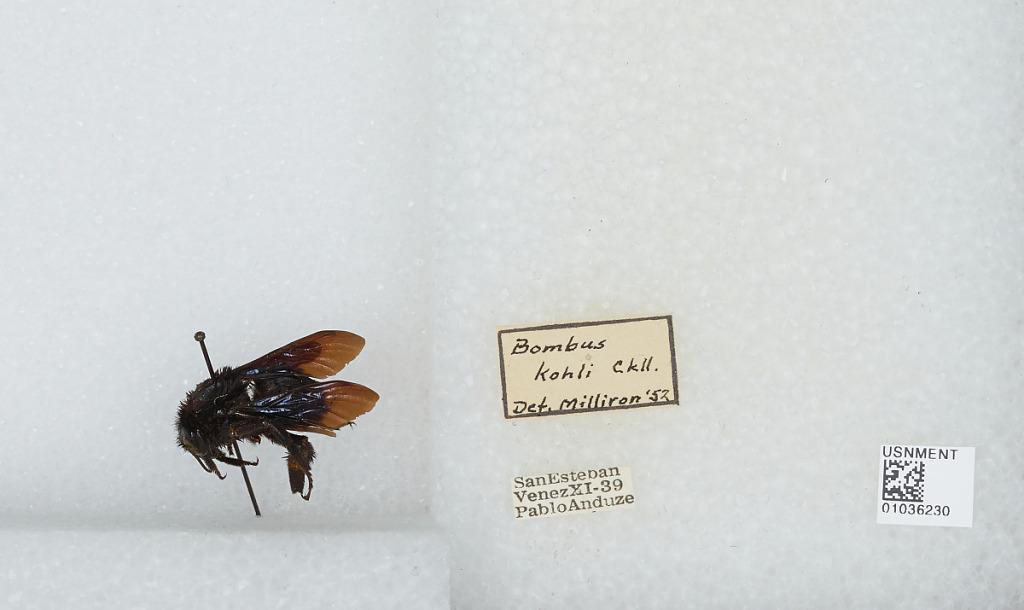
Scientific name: Bombus (Fervidobombus) morio (Swederus)
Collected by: P. Anduze
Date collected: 1939-11-
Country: Venezuela
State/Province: Carabobo
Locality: San Esteban
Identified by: Milliron